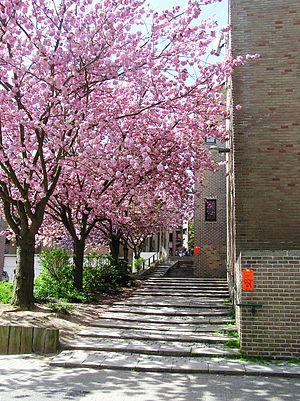
Escaliers menant au quartier Hocaille à Louvain-la-Neuve
Raymond Martin Marie Ghislain Lemaire fut professeur d'université, historien de l'art et praticien de la rénovation de monuments et sites.